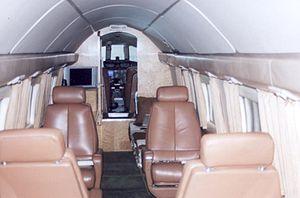
Le Howard 500 est un avion d'affaire produit dans les années 1960 aux États-Unis par la société Howard Aero Inc.